Peace Bridge (Foyle)

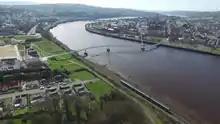
A view of the Peace Bridge showing both sides of the river and a passing train

The bridge was opened to the public by EU Commissioner for Regional Policy, Johannes Hahn; accompanied by the First and deputy First Ministers, Peter Robinson and Martin McGuinness; and the Irish Taoiseach Enda Kenny. It is intended to improve relations between the largely unionist Waterside on the east bank with the largely nationalist Cityside on the west bank, by improving access between these areas, as part of wider regeneration plans. The bridge also provides a crossing over the railway line approaching Waterside station. The asymmetrical bridge, which is long and metre wide, is supported by two sloping pillars and symbolises a coming-together of the two communities. Its curved footpath, track and cycleway link the Guildhall, in the centre of the city, with Ebrington Square in the Waterside area, and St. Columb's Park.